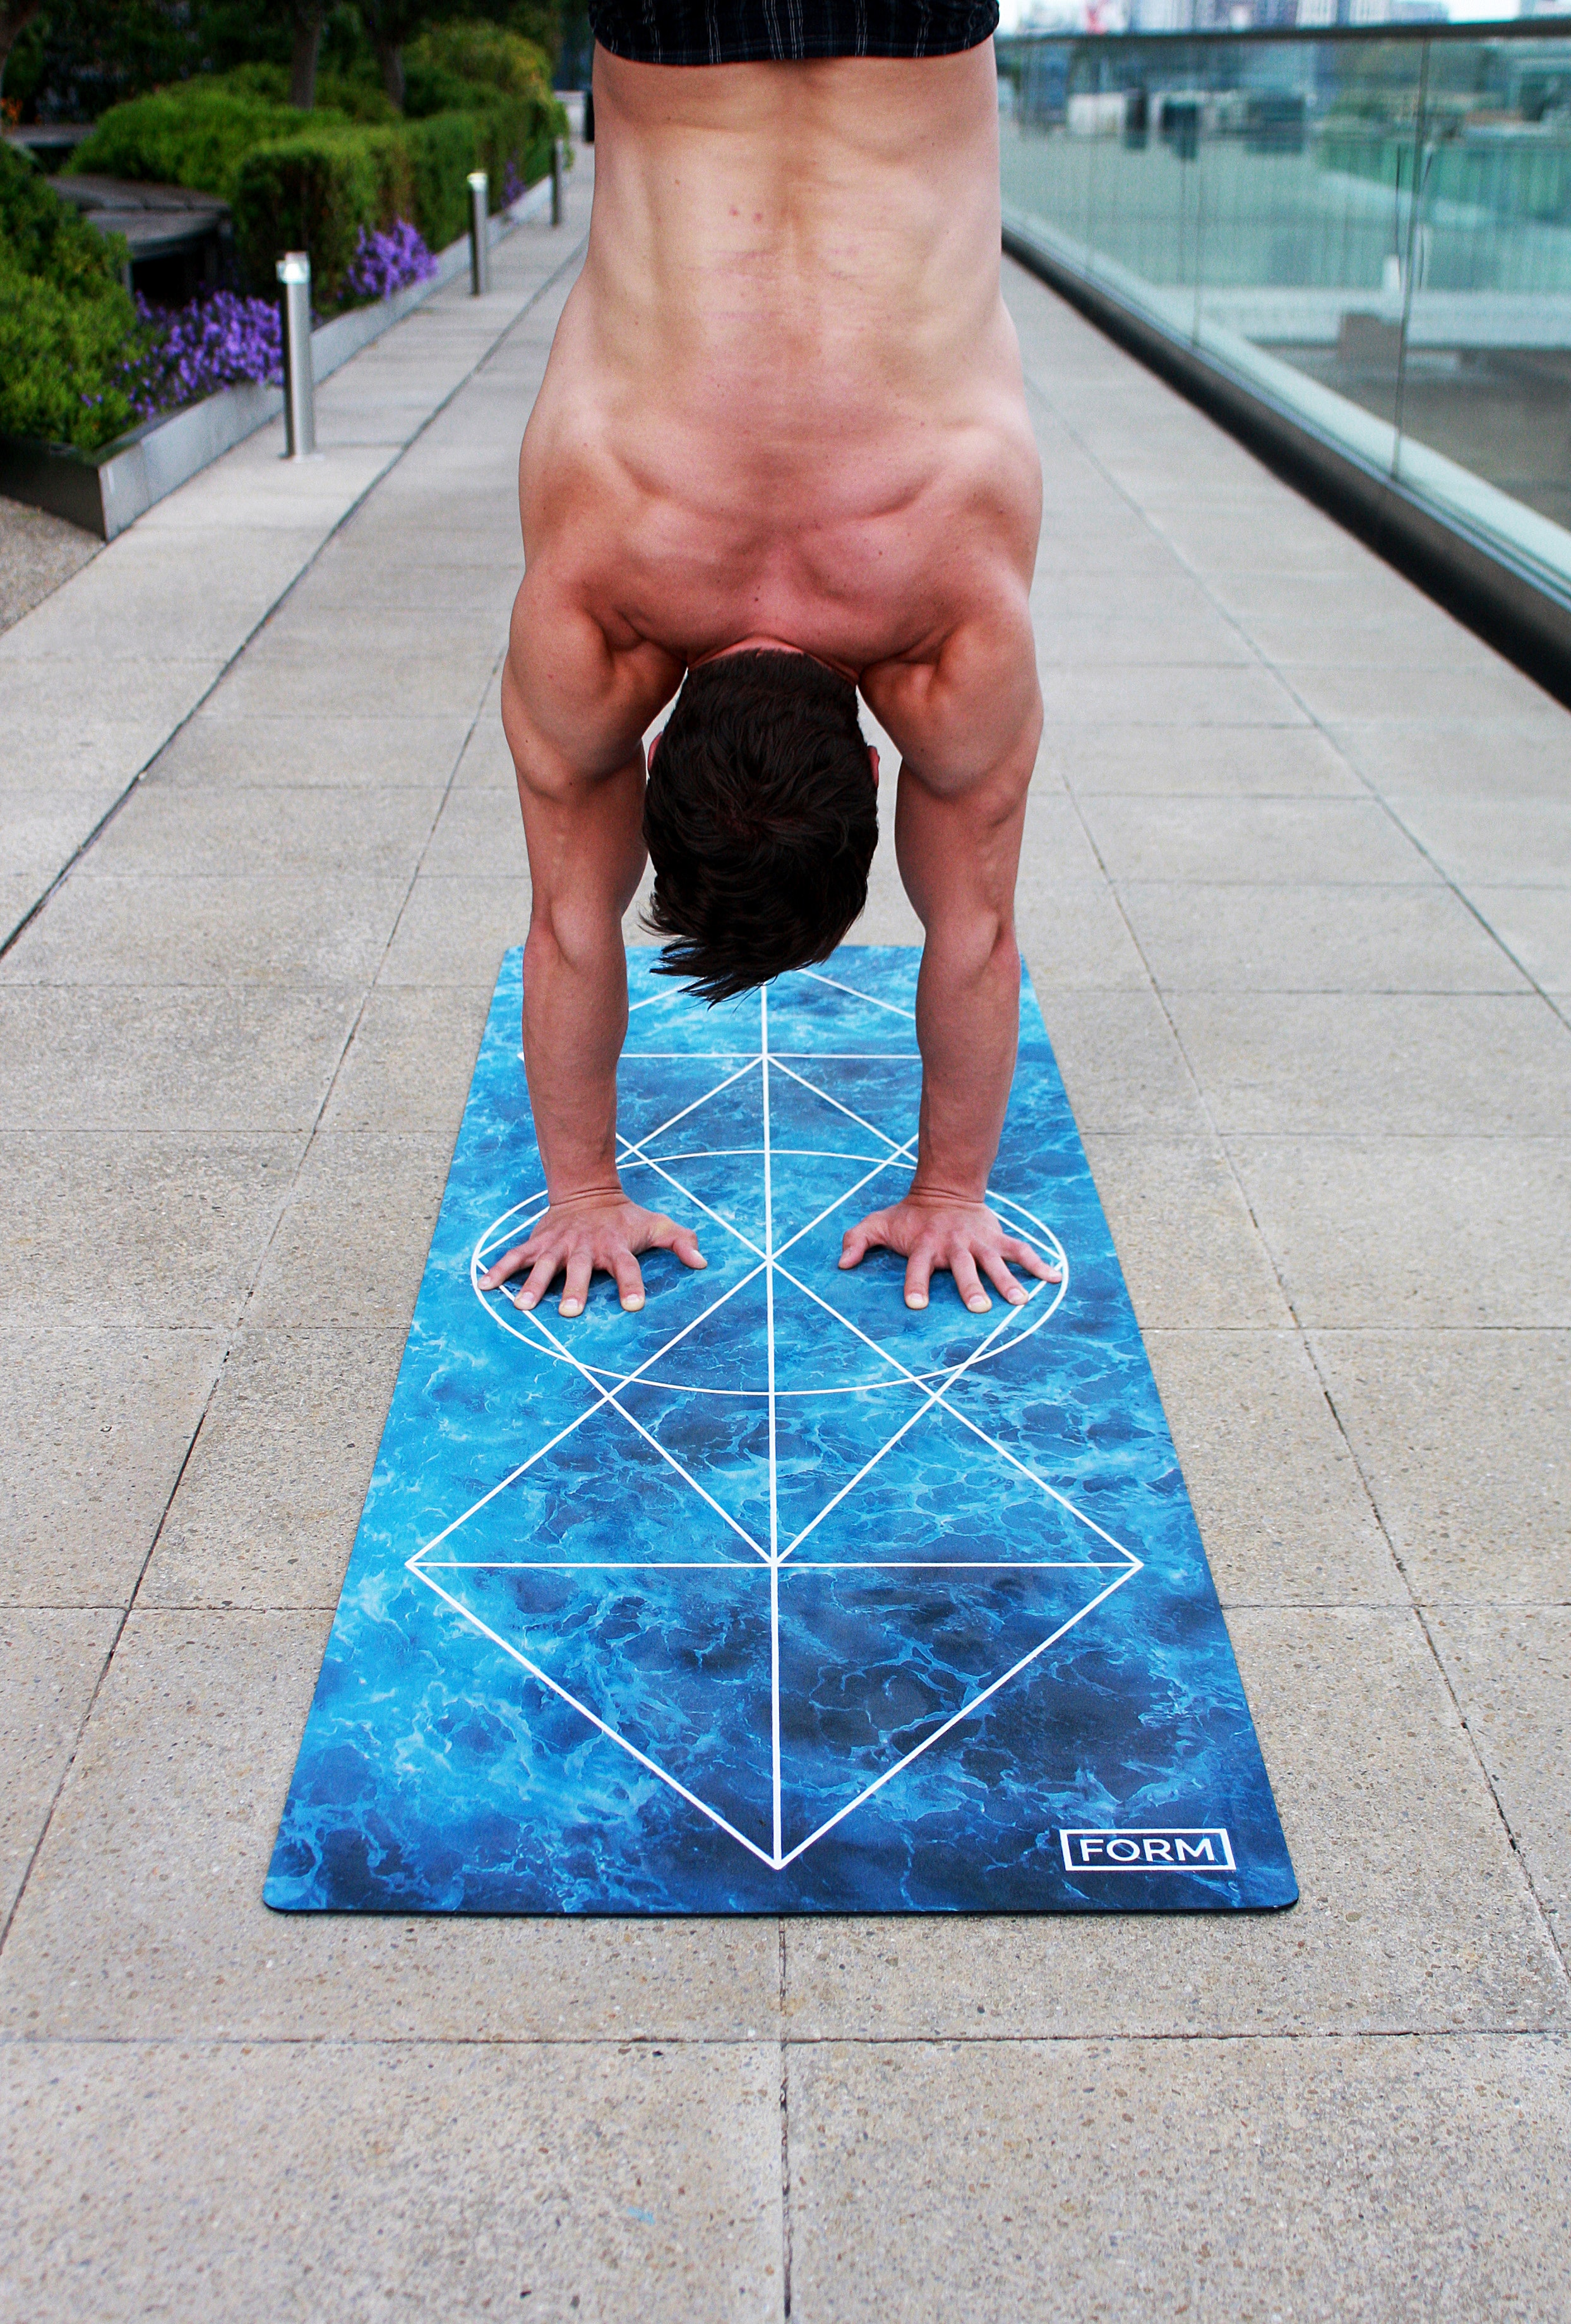
floor, water, muscle, Barechested, leg, tile, flooring, mat, leisure, sidewalk